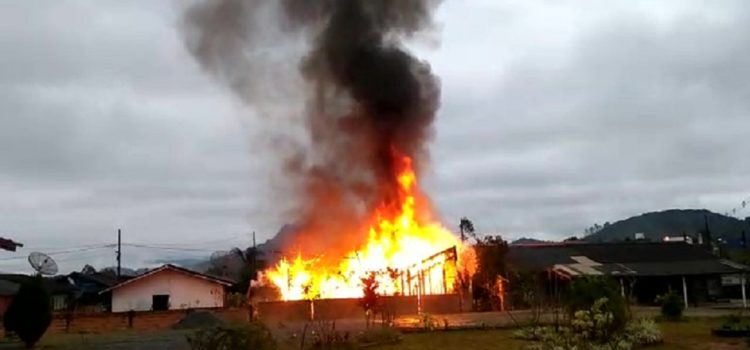
Fire: yes
Smoke: yes